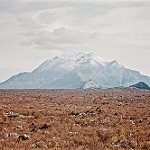
Label: mountain